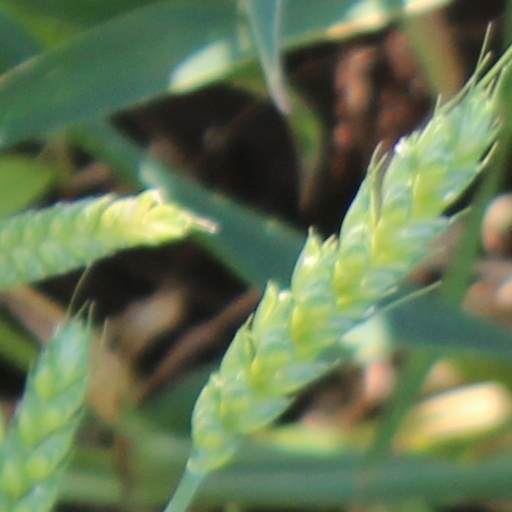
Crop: wheat